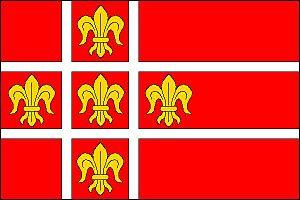
La « croix scandinave » est un motif se retrouvant sur les drapeaux de certains pays nordiques, bien qu'on puisse les trouver aussi sur des drapeaux d'autres pays ou régions du monde.
Píšť est une commune du district d'Opava, dans la région de Moravie-Silésie, en République tchèque. Sa population s'élevait à 2 138 habitants en 2017.